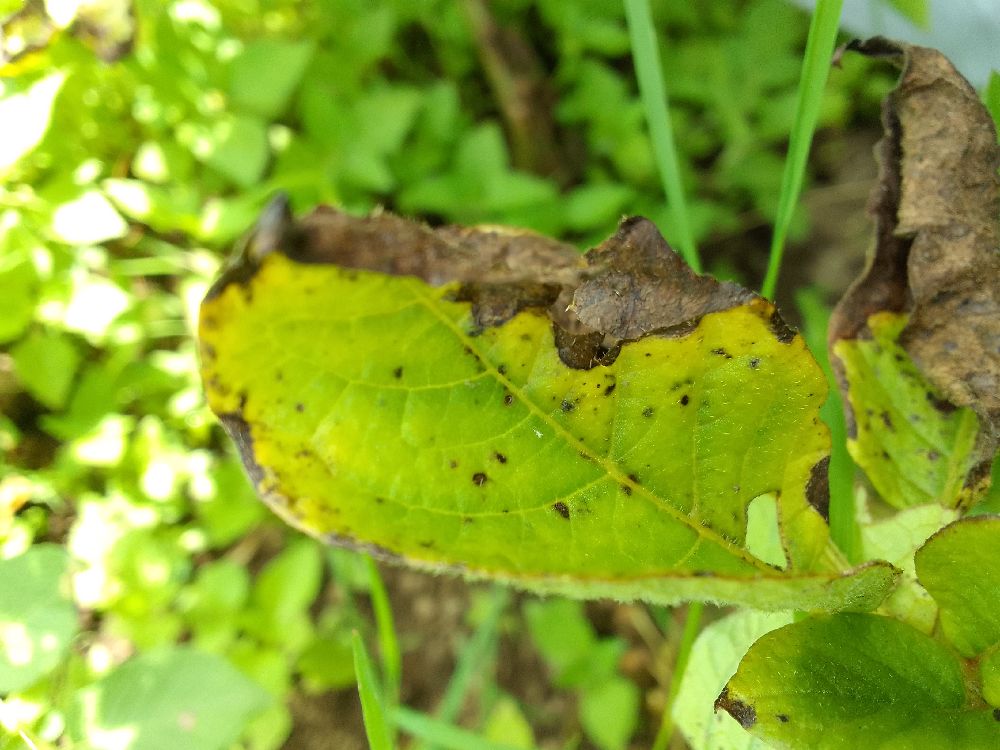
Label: Early blight